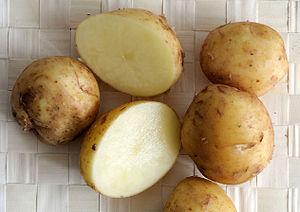
Pomme des terre primeur de l'île de Noirmoutier
La bonnotte est une variété de pommes de terre précoce, spécialité de l'Île de Noirmoutier. Elle fait partie avec Sirtema, Lady Christl et Charlotte, des variétés cultivées pour la production de pommes de terre de primeur par la Coopérative agricole de Noirmoutier. Cette variété traditionnelle ancienne est inscrite sous le nom de « bonnotte de Noirmoutier » à la liste C du catalogue officiel français des espèces et variétés depuis le 24 juin 2012. Sa maintenance est assurée par la Fédération nationale des producteurs de plants de pommes de terre.